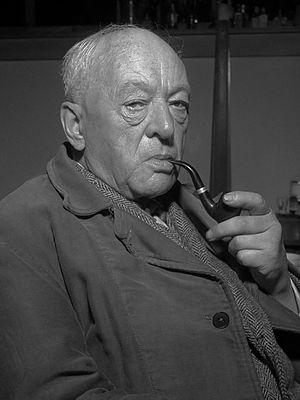
Bart van der Leck est un peintre néerlandais, né à Utrecht le 26 novembre 1876 et mort à Blaricum le 13 novembre 1958.
De Stijl est un mouvement artistique des Pays-Bas, fondé en 1917 par Theo van Doesburg, qui publie d'octobre 1917 à janvier 1932 une revue d'art, De Stijl, organe de diffusion des idées néoplasticiennes de Piet Mondrian et des membres du groupe de Stijl. Ces peintres, architectes, sculpteurs et poètes ont profondément influencé l'architecture du XXᵉ siècle, en particulier le Bauhaus et ensuite le style international.